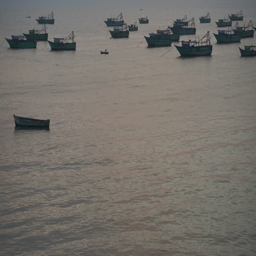
boats floating in the open ocean waters 4k footage